Johann Strauss II

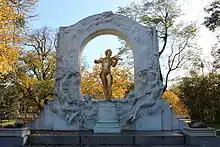
Statue of the Waltz King in Stadtpark, Vienna

Strauss often suffered from a variety of lifelong health problems, including hypochondria, several phobias, and bronchial catarrh. In late May of 1899, he developed a respiratory illness which developed into pleuropneumonia, and on 3 June 1899 he died in Vienna, at the age of 73. He was buried in the Zentralfriedhof. At the time of his death, he was still composing his ballet "Aschenbrödel".